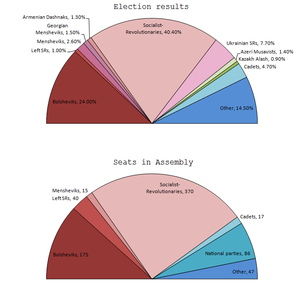
Des élections constituantes russes ont eu lieu le 25 novembre 1917 en Russie soviétique. Elles succèdent à la Douma d'État de l’Empire russe pour créer l'Assemblée constituante russe de 1918. Les Bolcheviks, qui avaient pris le pouvoir lors de la Révolution d'Octobre, sont avec 24 % des voix et 17 % des sièges, largement défaits.